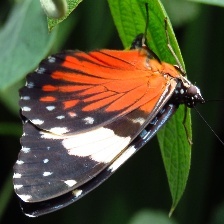
Species: RED CRACKER